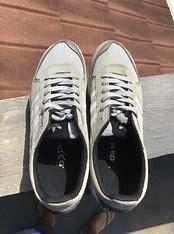
Brand: Adidas
Model: La Ii